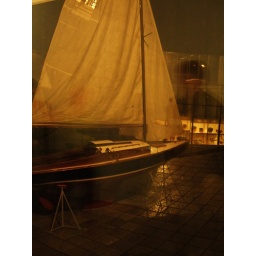
ship in a bottle